Young Rock

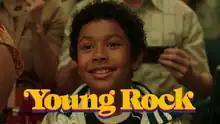
Season 1 episode 1 title card showing Adrian Groulx as a young Dwayne Johnson

Young Rock is an American television sitcom based upon the life of professional wrestler and actor Dwayne Johnson, also known by his ring name "The Rock". The series was created by Johnson, Jeff Chiang and Nahnatchka Khan. It aired on NBC from February 16, 2021, to February 24, 2023. In April 2021, the series was renewed for a second season. A holiday special episode aired on December 15, 2021, and the second season premiered on March 15, 2022. In May 2022, the series was renewed for a third season, which premiered on November 4, 2022. The series was cancelled in June 2023.